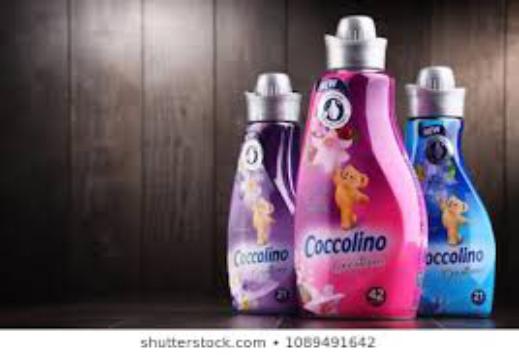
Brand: Coccolino
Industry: Necessities